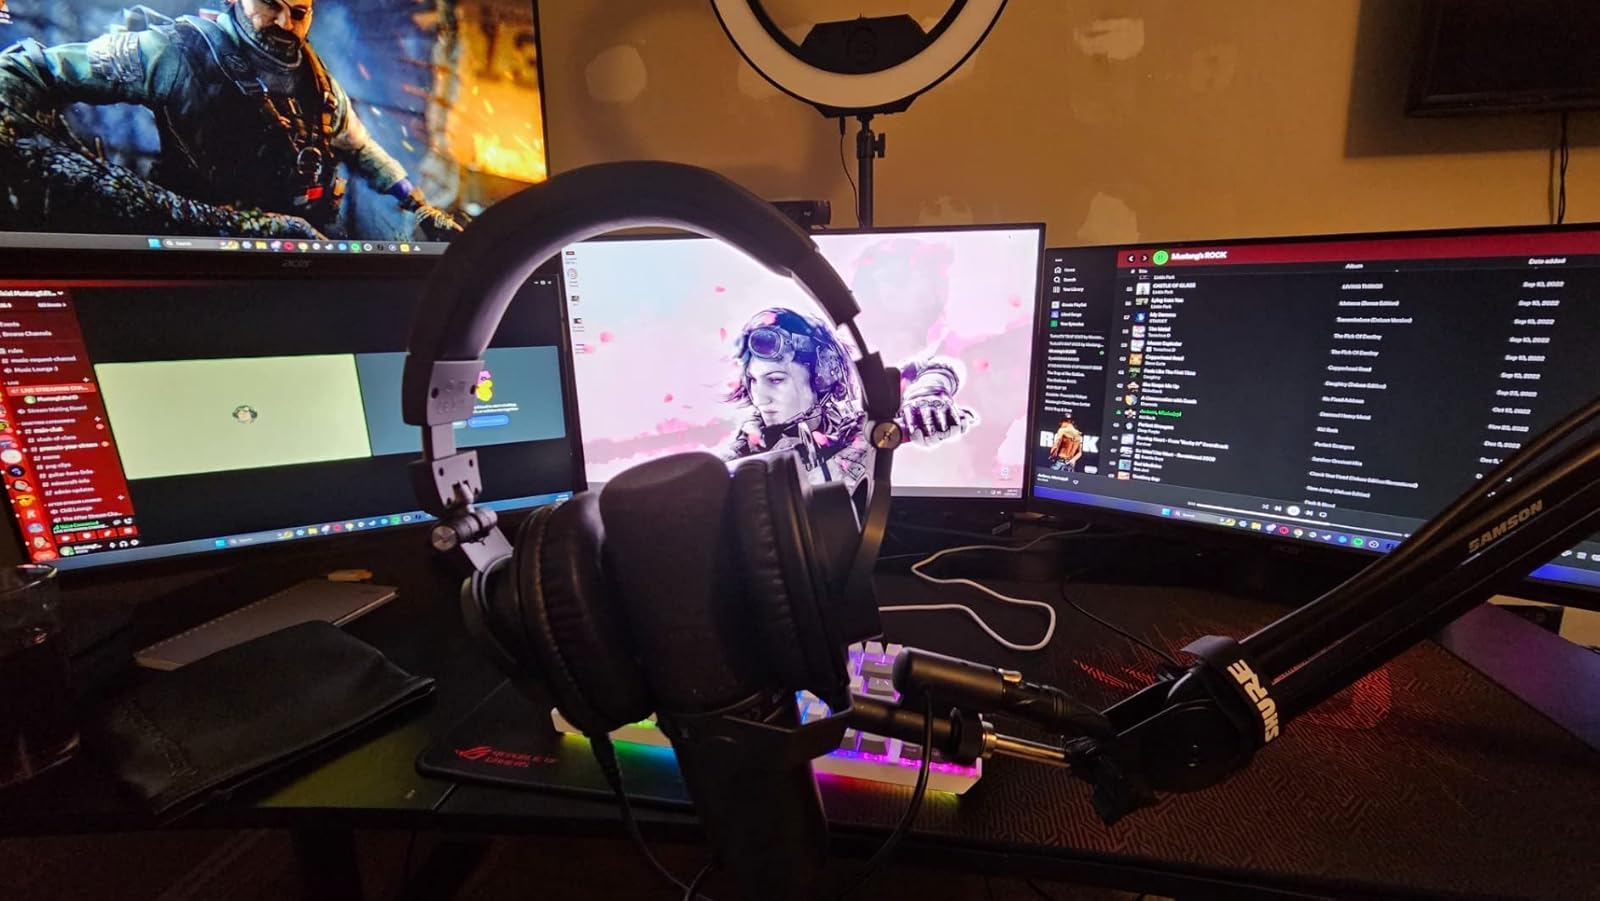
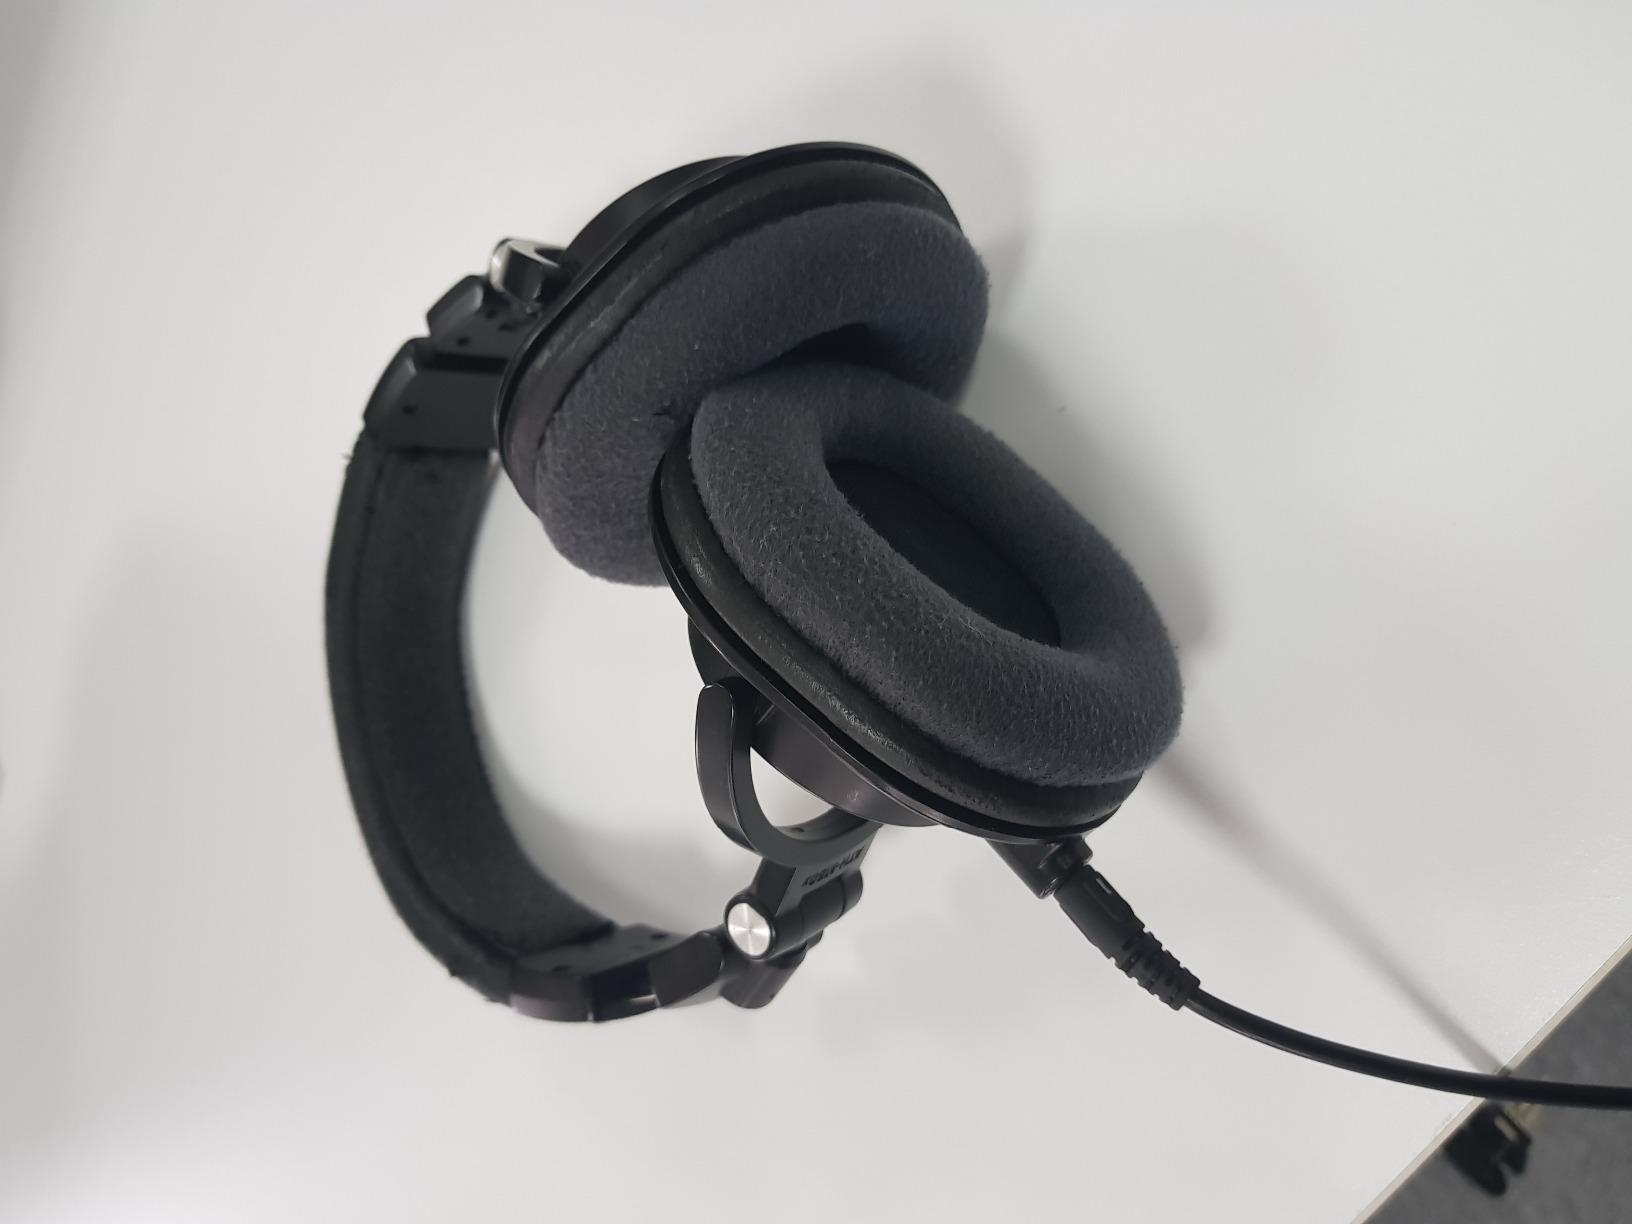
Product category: headphones
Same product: yes